Alfred Grislawski

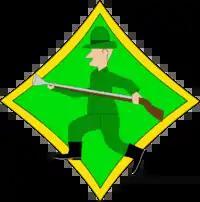
Grislawski's Bf 109 G-6 emblem with 1/JG 50.

Following a period of convalescence at the Wehrmacht hospital in Zaporozhye, present-day Zaporizhzhia, Grislawski was posted to the Western Front. He had received orders from "Major" Hermann Graf to report to the Wiesbaden-Erbenheim Airfield. Graf had been tasked with the creation of "Jagdgruppe Süd" (JGr Süd—Fighter Group South) in June 1943. The units primary objective was to intercept the high-flying Royal Air Force de Havilland Mosquito fighter-bomber and photo-reconnaissance aircraft. In August, the orders were augmented and JGr Süd was also tasked with combating the United States Army Air Forces (USAAF) heavy bombers in Defense of the Reich. Grislawski, who had arrived at Wiesbaden-Erbenheim Airfield on 5 August, was appointed "Staffelkapitän" (squadron leader) of the newly formed 1. "Staffel" of JGr Süd.